Muhanad Mahmoud Al Farekh

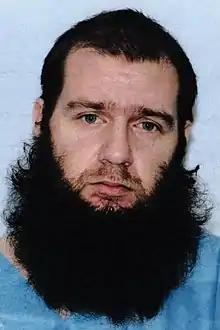

Muhanad Mahmoud Al Farekh (born 1985) is an American citizen who was convicted of terrorism-related offenses in 2017. Al-Farekh joined al Qaeda and attended an al Qaeda training camp in Afghanistan.